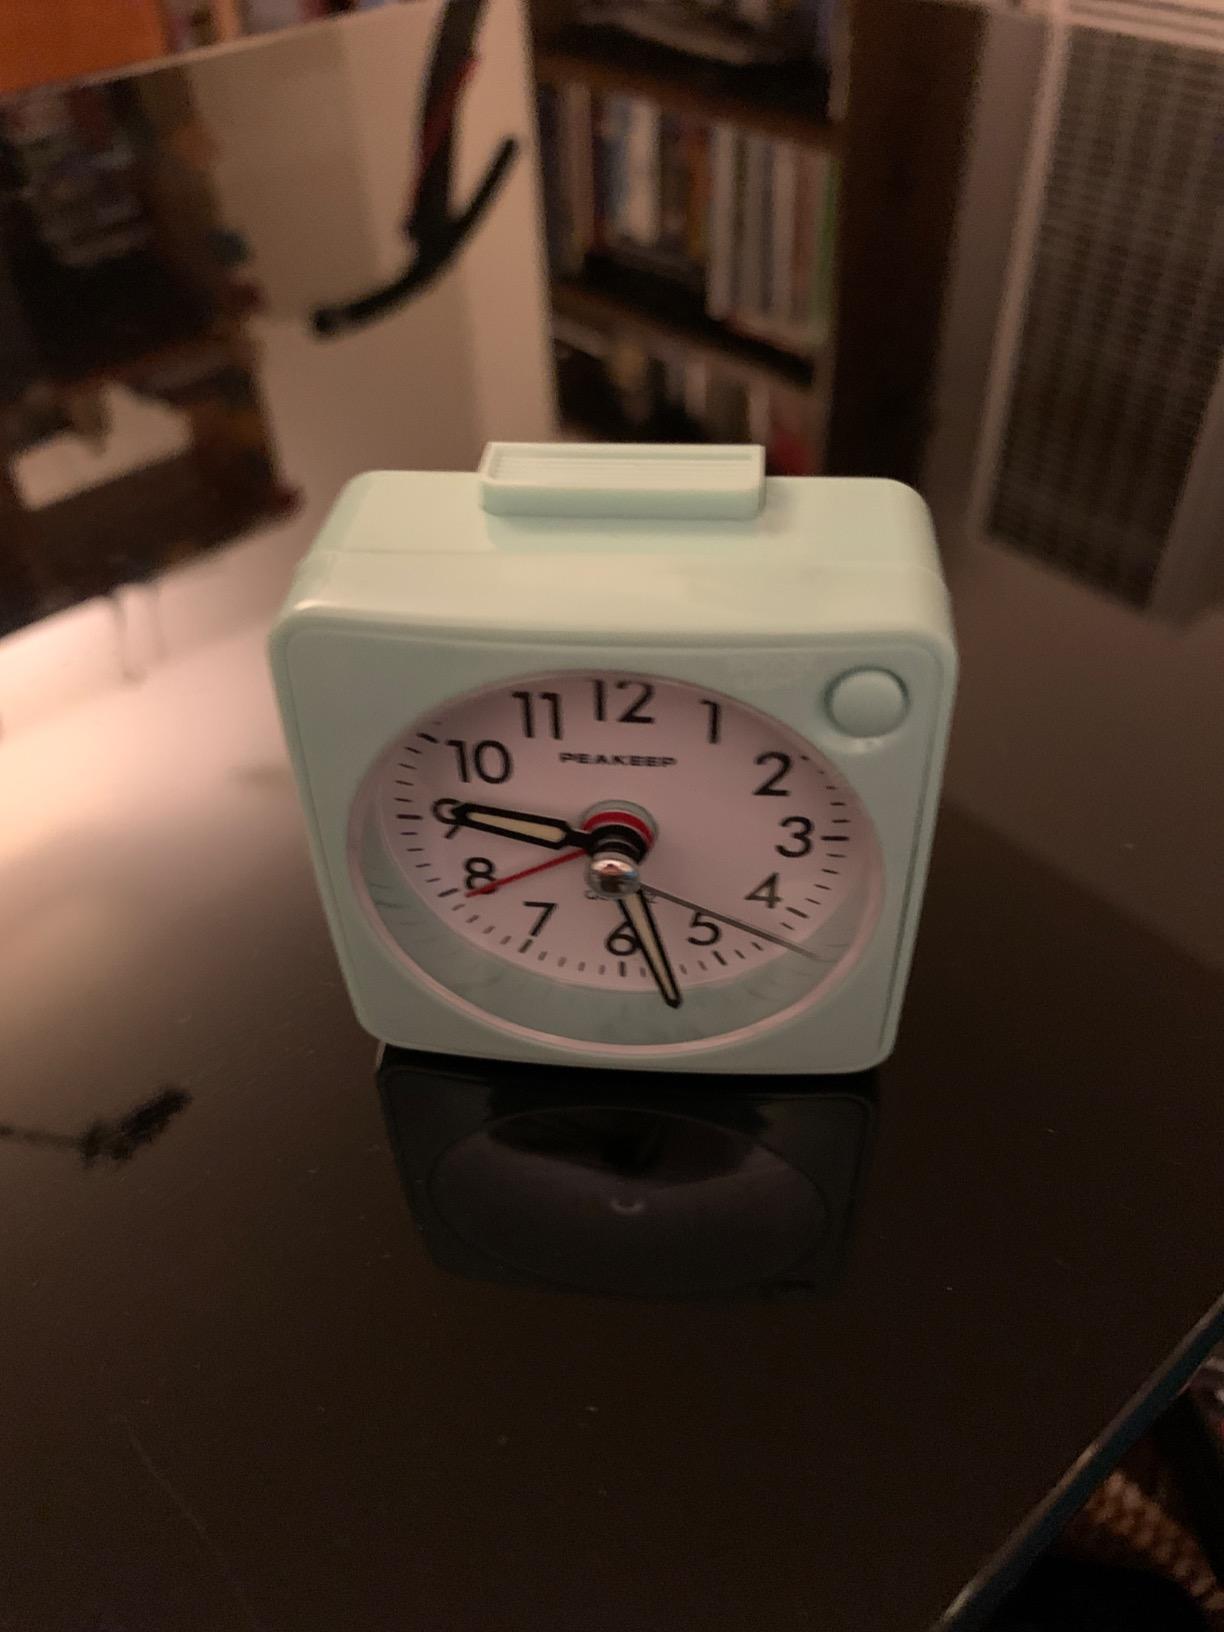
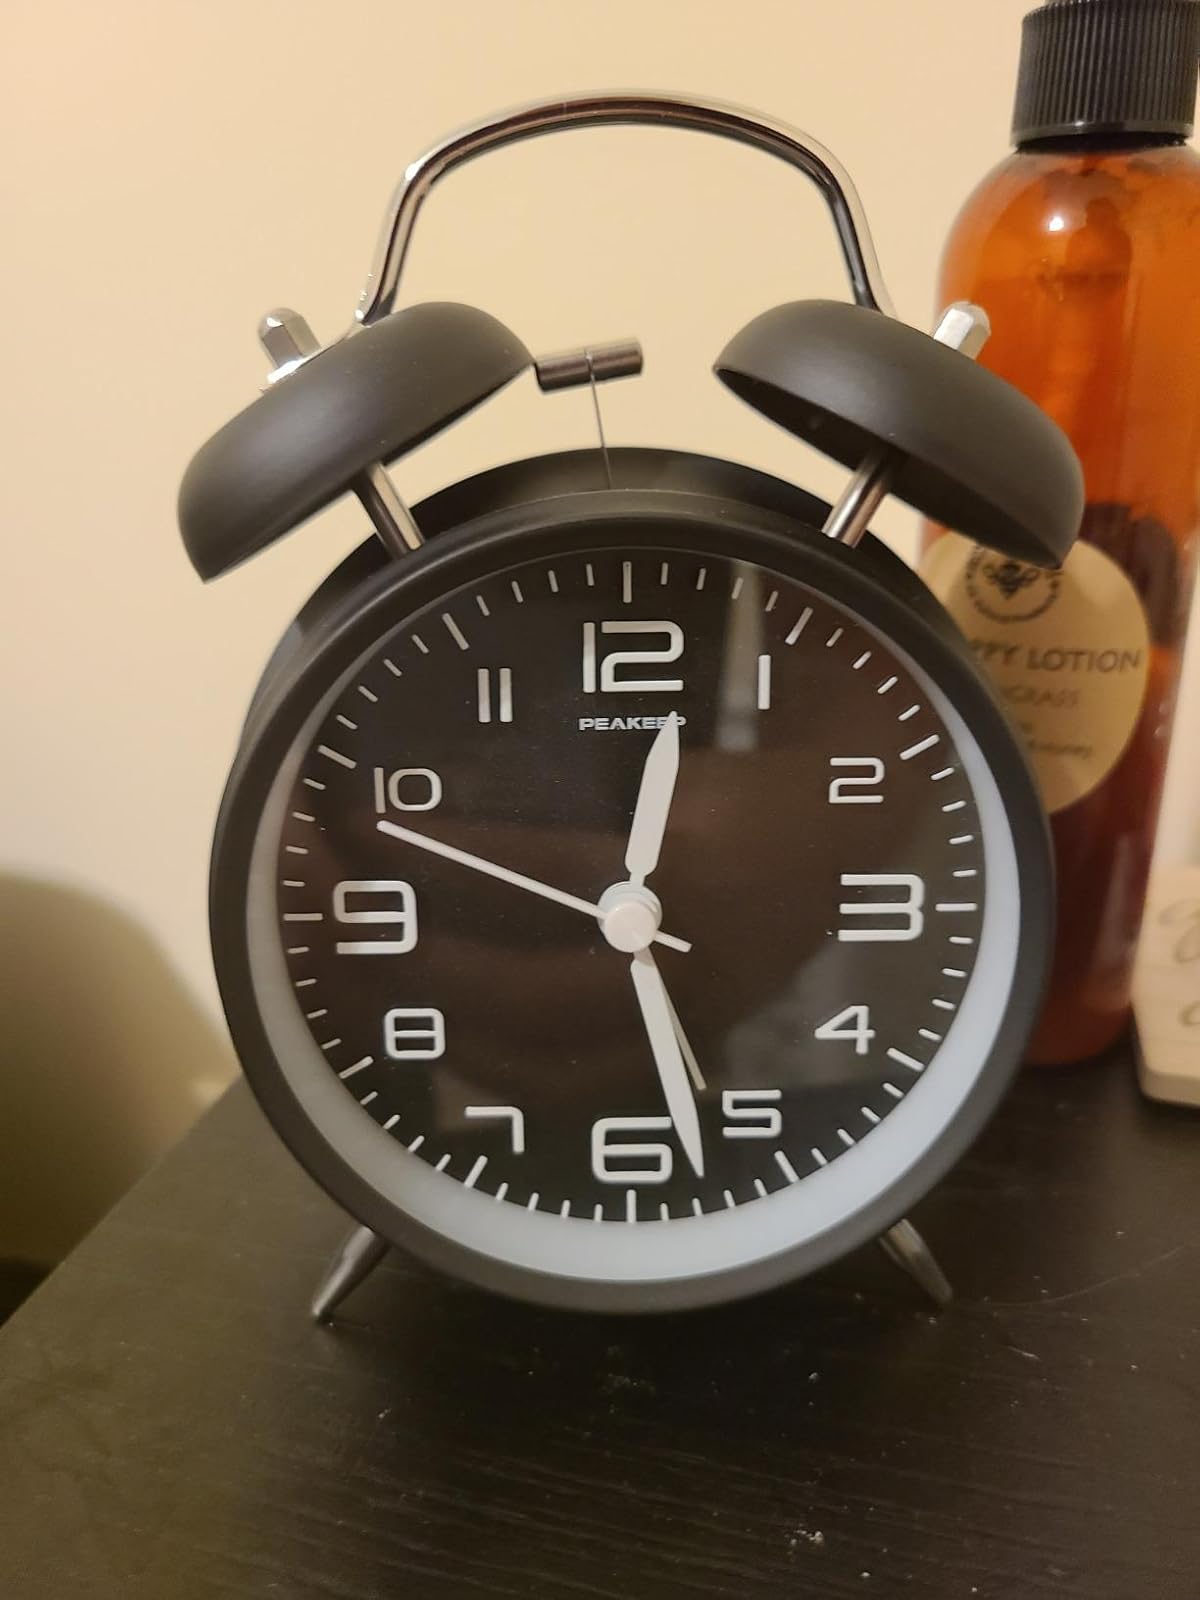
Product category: clock
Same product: no